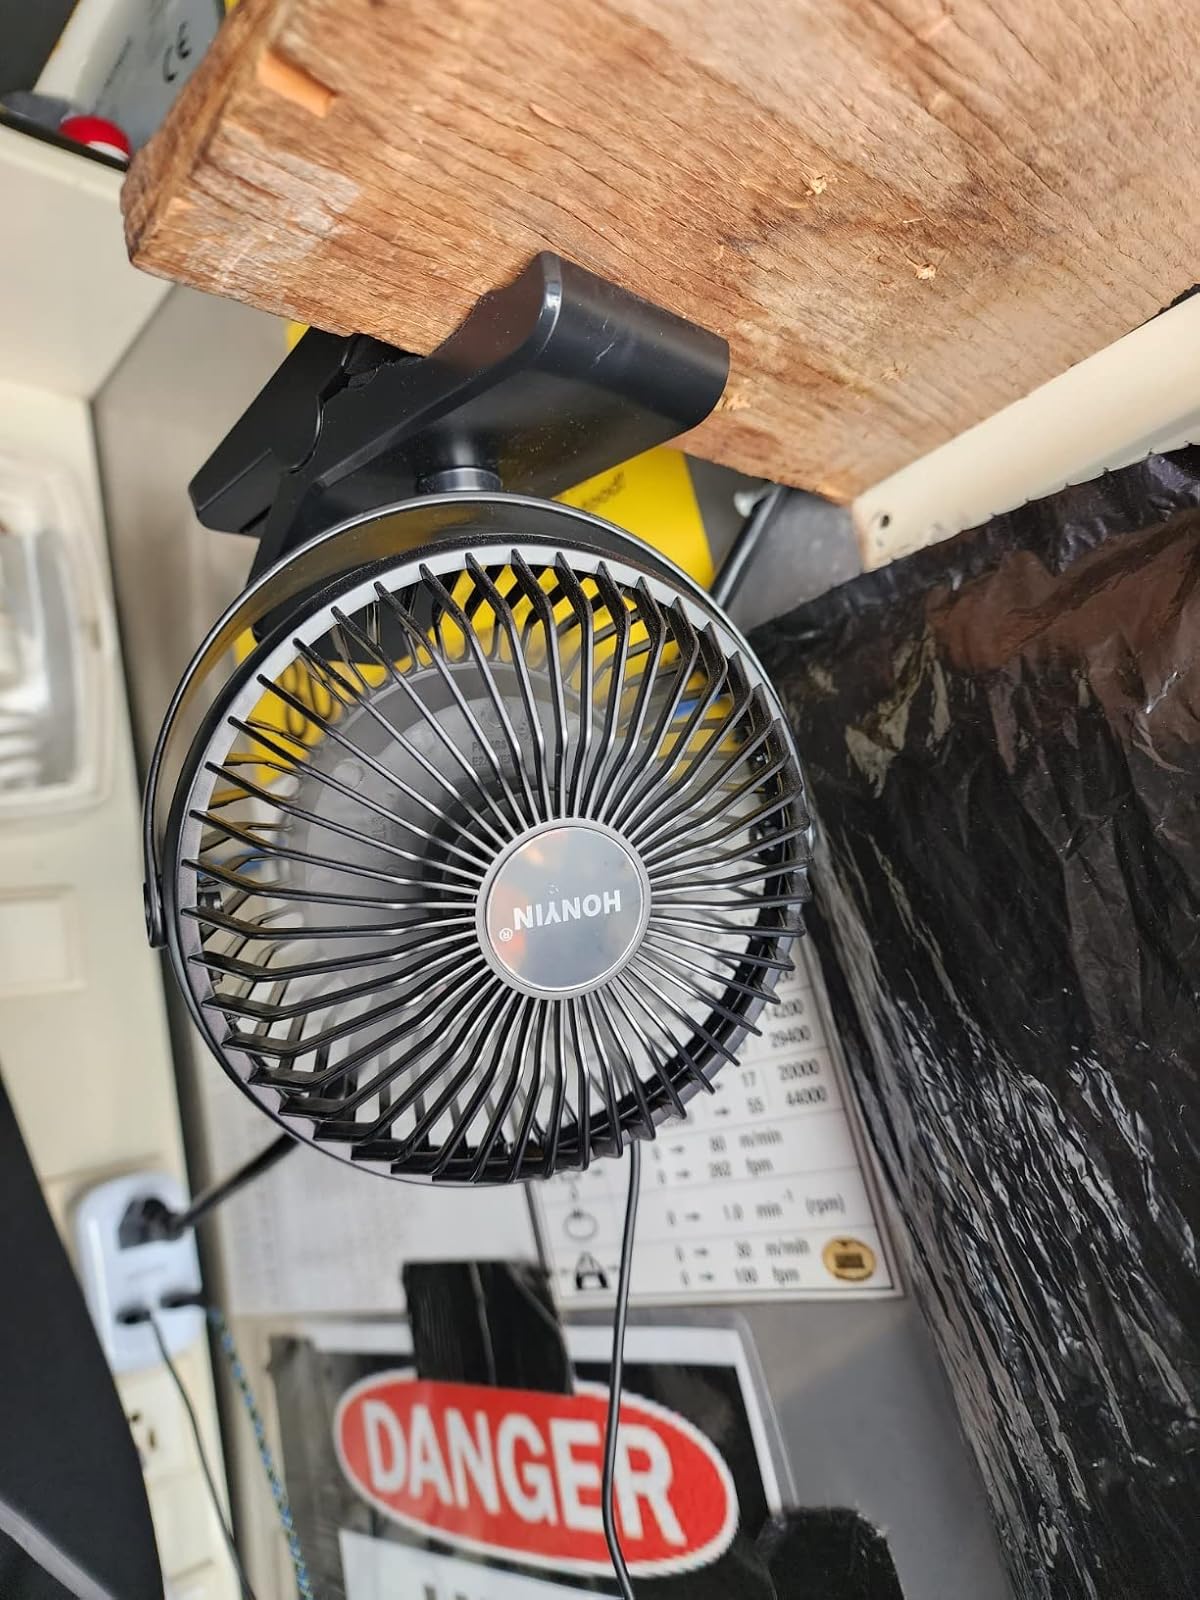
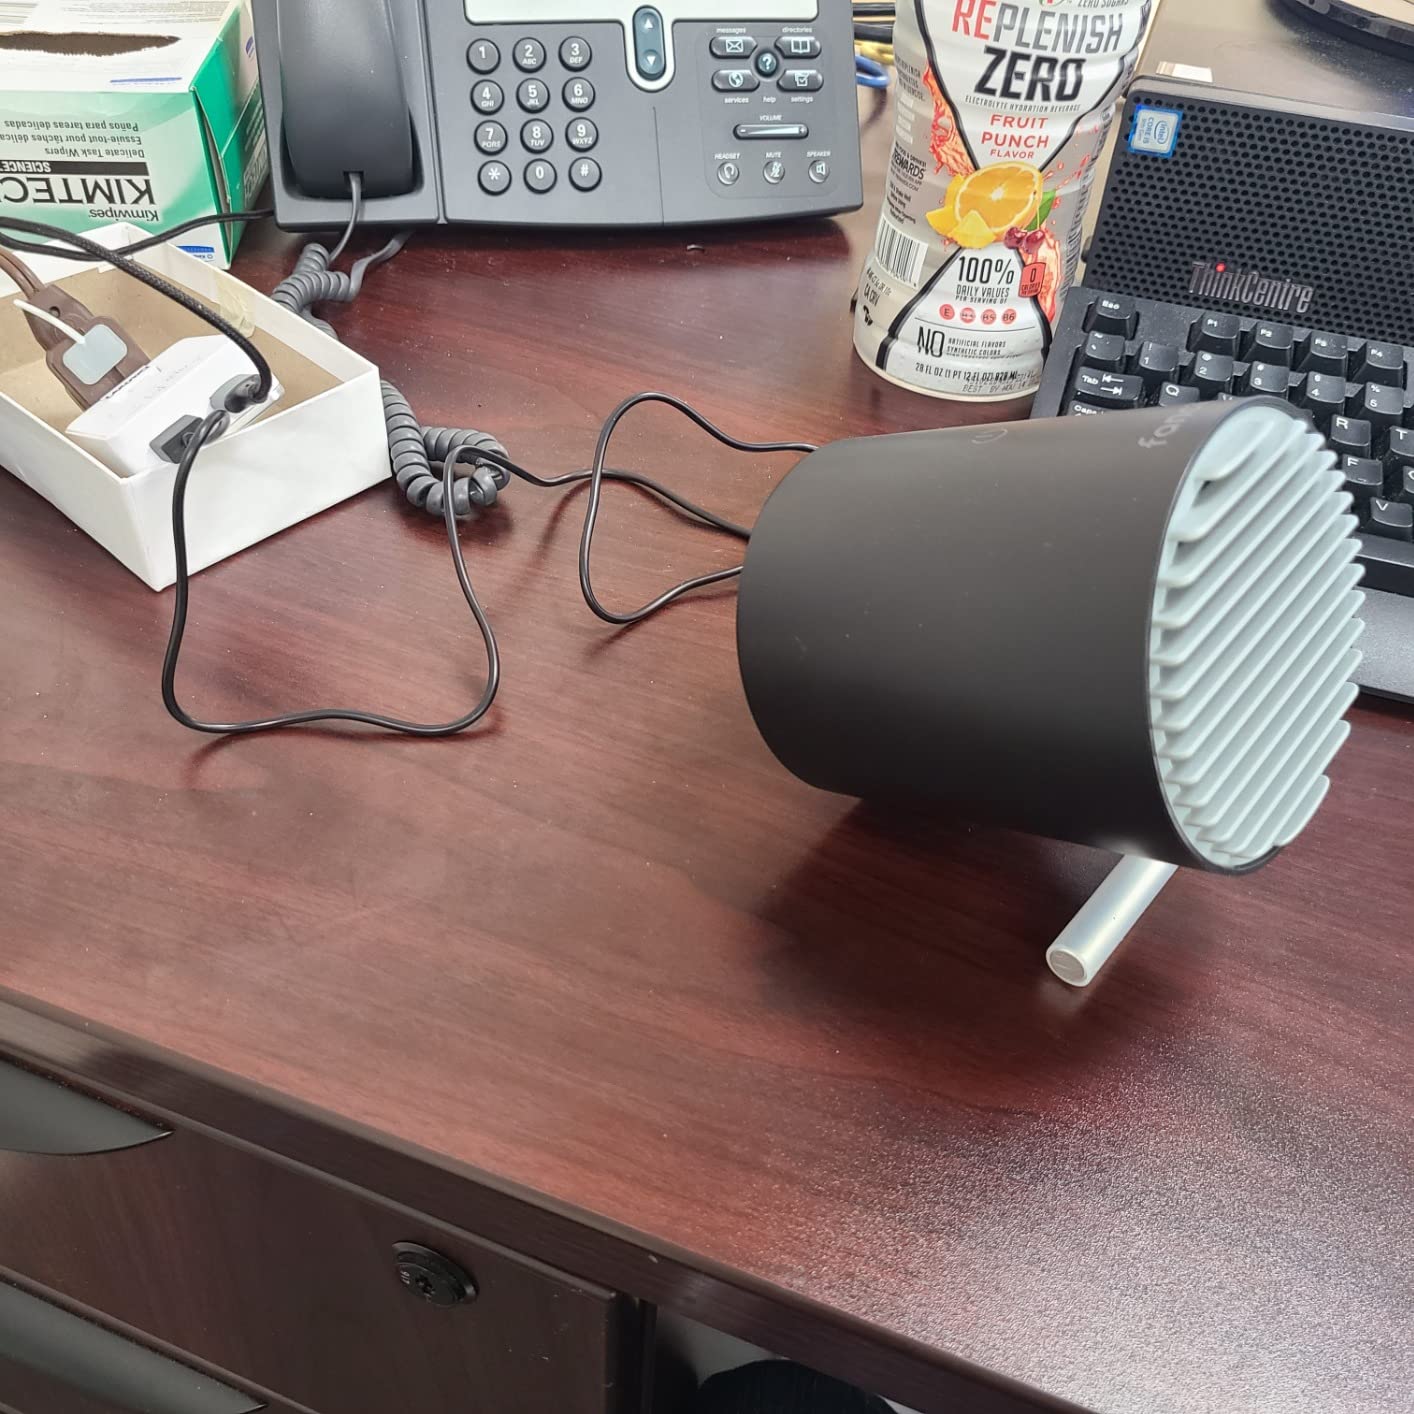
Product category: fan
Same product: no